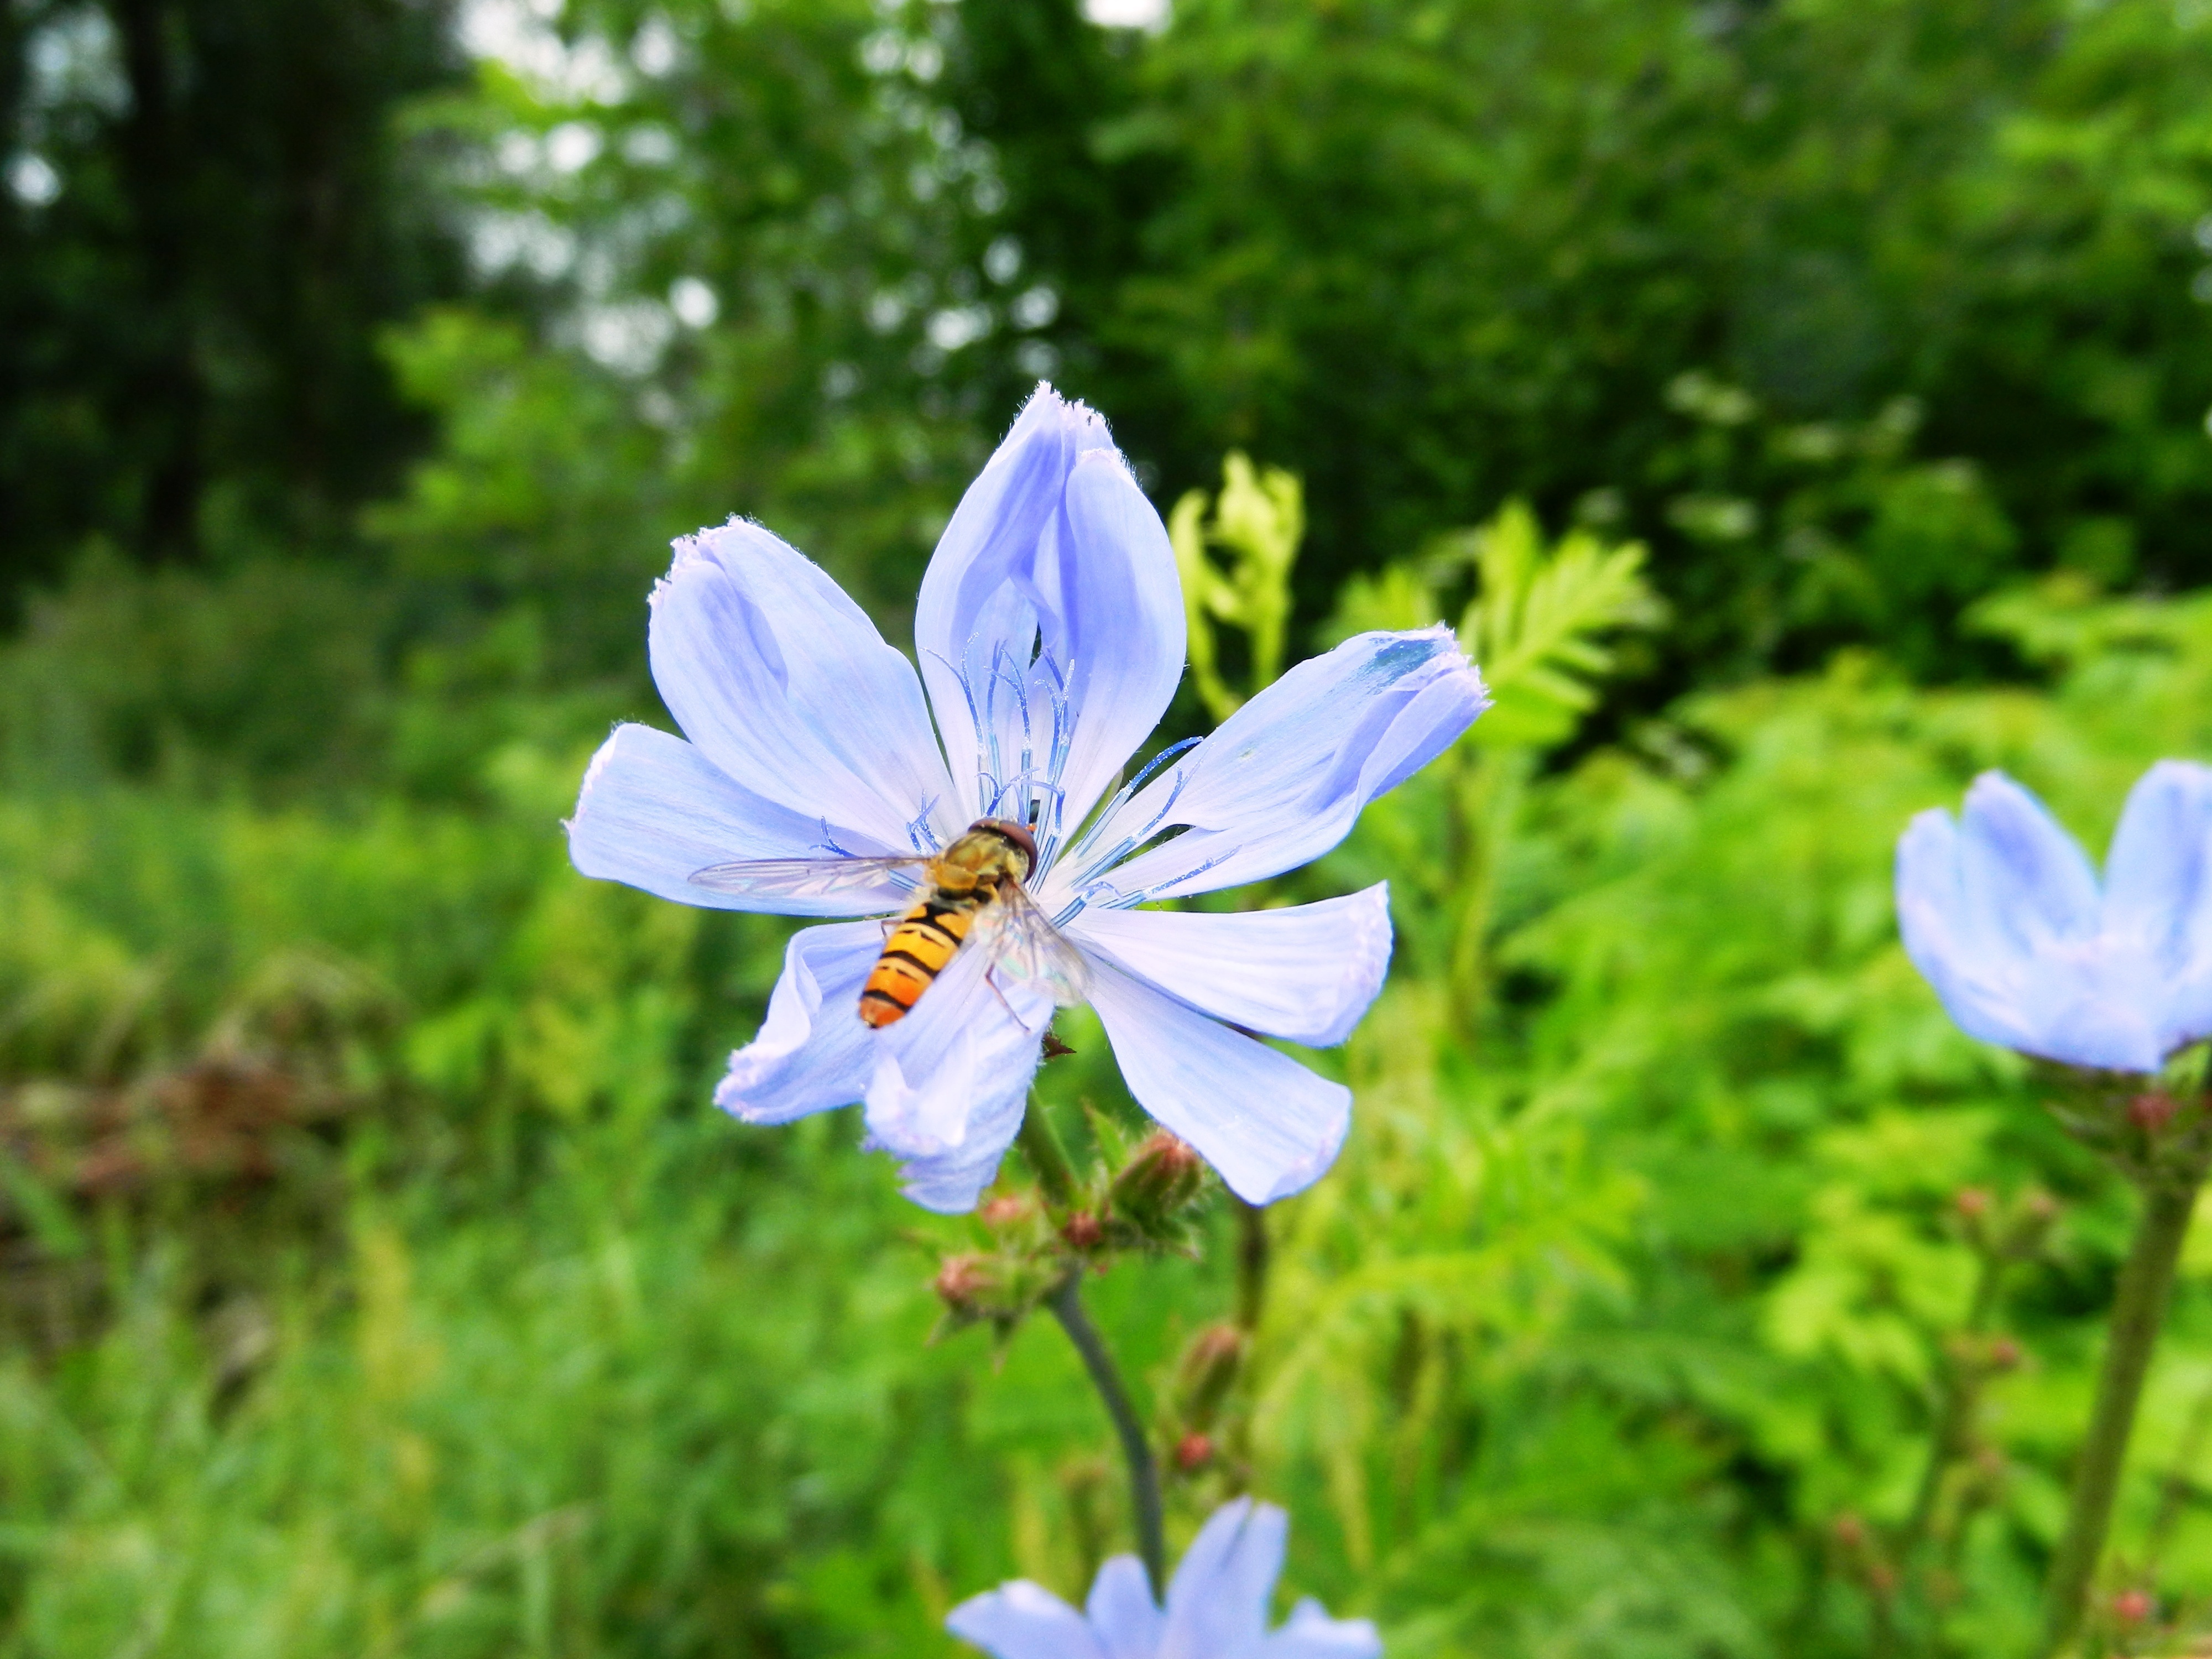
nature, blossom, plant, field, meadow, flower, summer, pollen, pollination, produce, insect, macro, botany, pollinate, yellow, garden, flora, wildflower, posts, bee, flowering, chicory, stamens, macro photography, flowering plant, bellflower family, land plant, garden cosmos